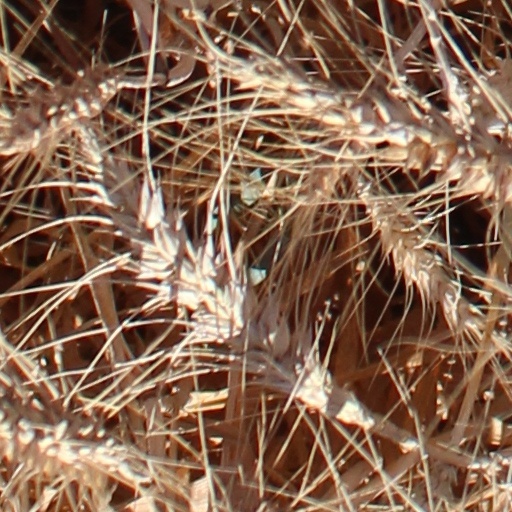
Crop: wheat